Question: Please indicate a possible affordance area of hit_baseball_bat that can be used for hitting
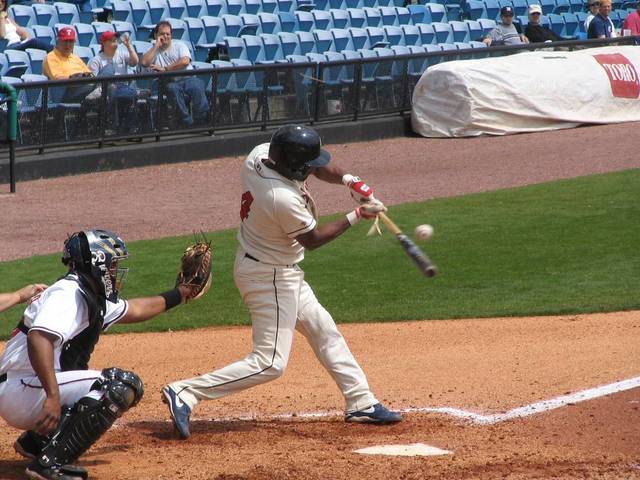
Answer: [396.376, 237.467, 437.131, 275.203]